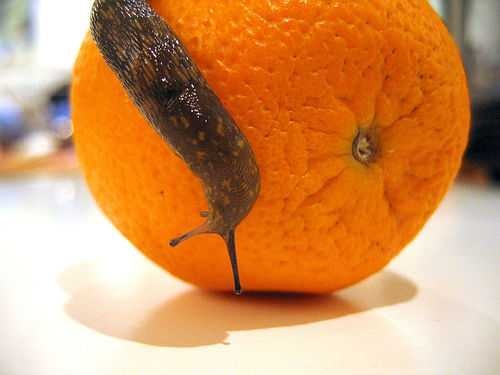
Label: Orange